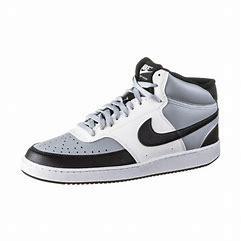
Brand: Nike
Model: Court Vision Next Nature